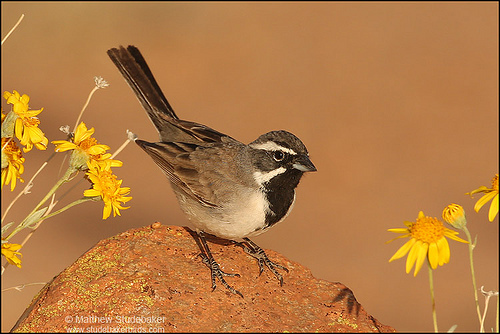
this is a small bird with short bill and long feet and has a compact body.
this bird has a short, black, curved bill, a white eyebrow, and a black throat.
this brown bird has a white stripe above and below its head and dark coloring making it look like it has a beard.
a large breasted bird with long larsus and striped feet.
a small bird with a short, pointed beak, feathers in various shades of brown, except for white eyebrows and malar striping, and a black throat/breast.
this bird has wings that are grey and has a black chesk
this particular bird has a belly that is tan and black
this bird is small, is mostly black, with white eyebrows, and a short bill.
this bird is grey with black and has a very short beak.
this bird has a black patch on its chest surrounded by white, a white strip over its eye. and brown wing and tail feathers.
Species: Black Throated Sparrow